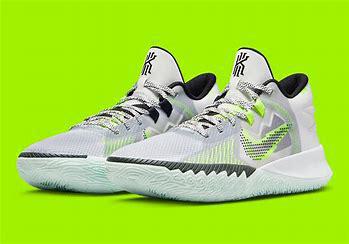
Brand: Nike
Model: Kyrie Flytrap 5